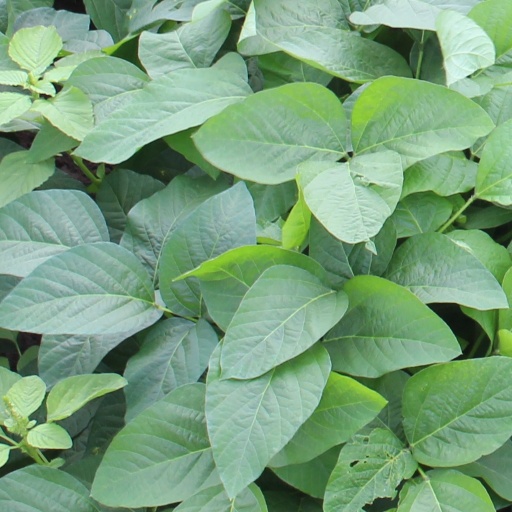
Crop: soybean